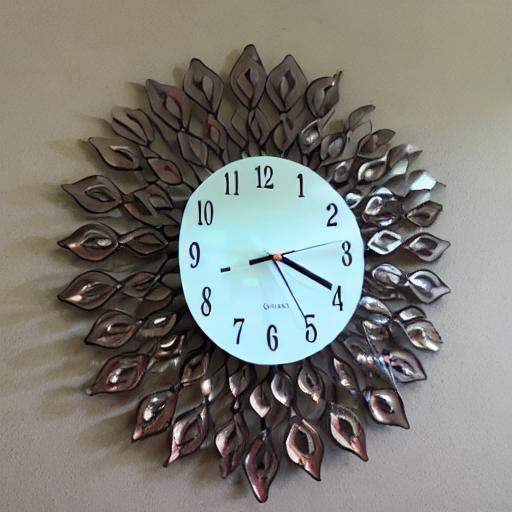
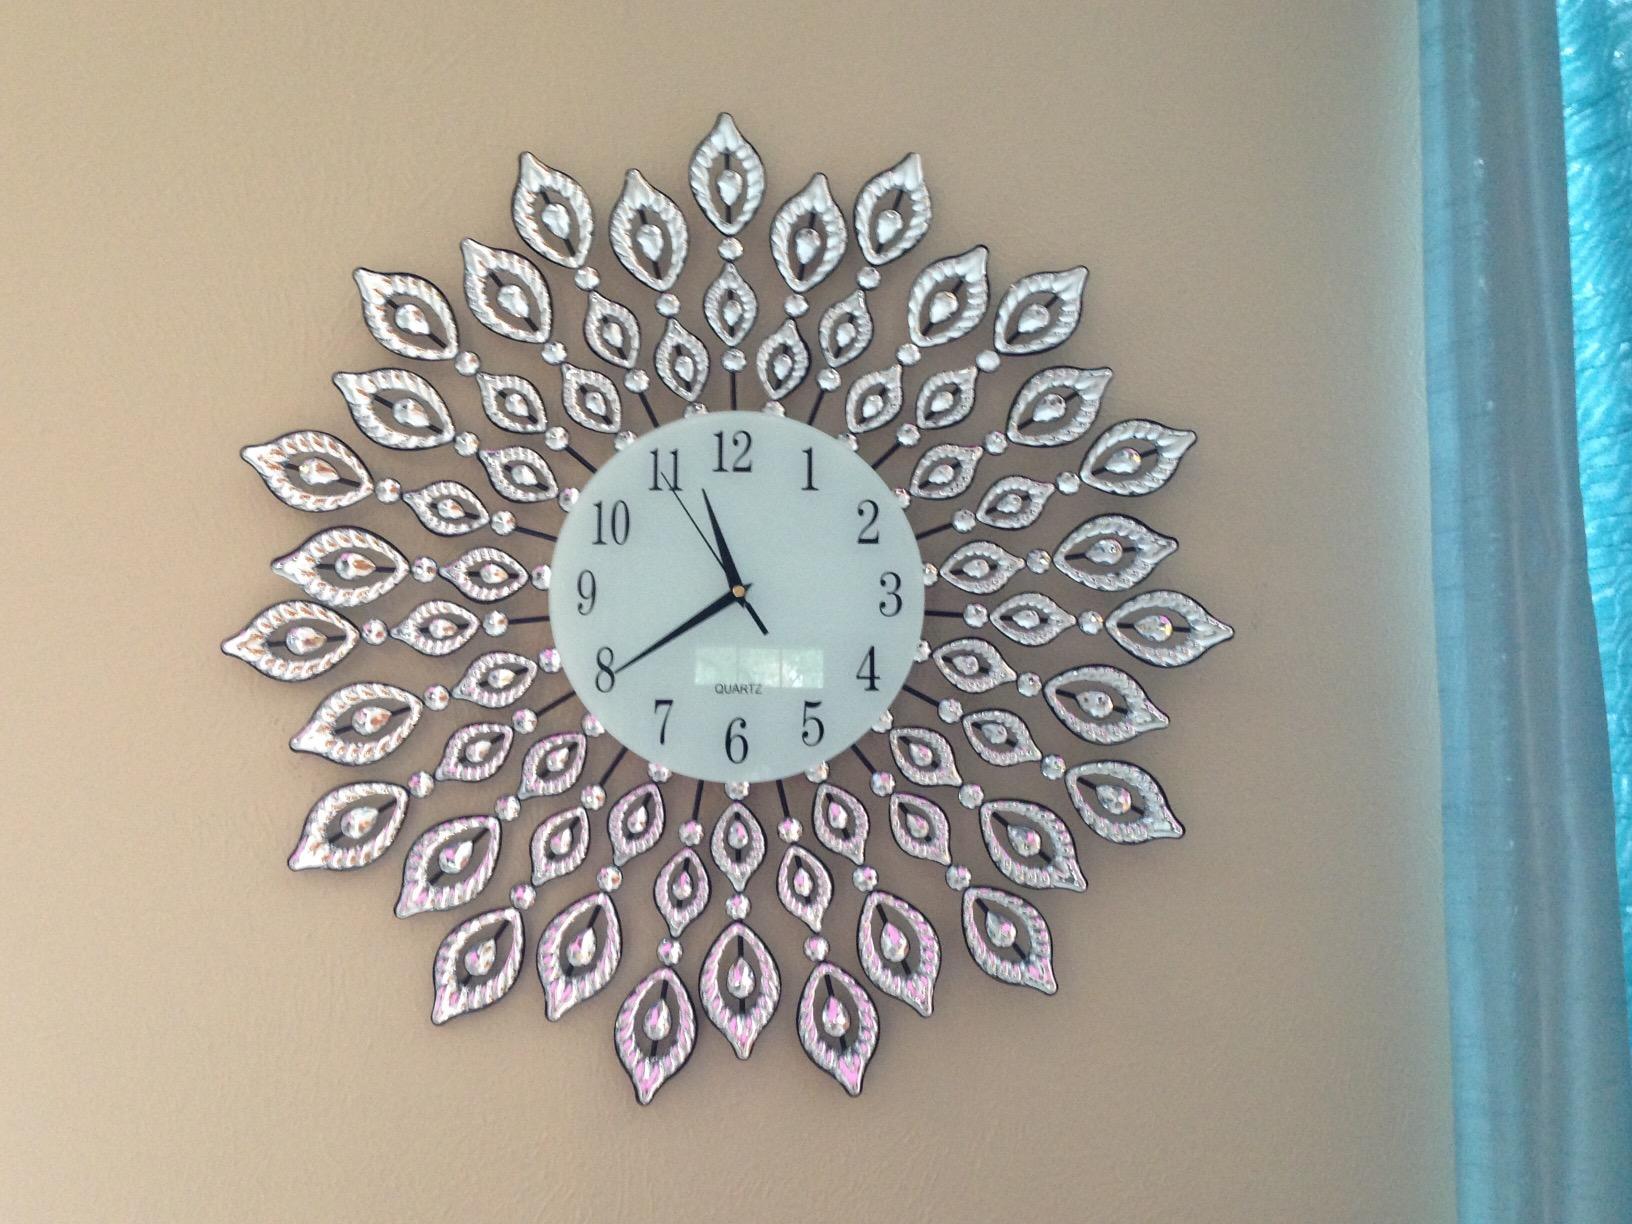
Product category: clock
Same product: no